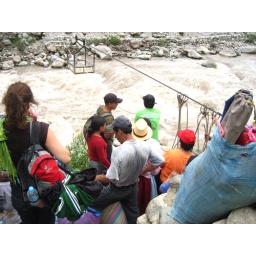
cable car to go over the river